Jephtha (Handel)

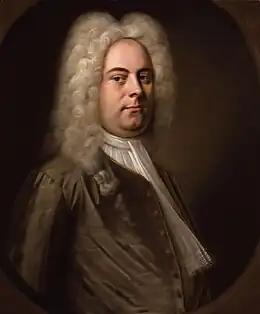
George Frideric Handel

Jephtha (HWV 70) is an oratorio (1751) by George Frideric Handel with an English language libretto by the Rev. Thomas Morell, based on the story of Jephtha in Judges (Chapter 11) and "Jephthes, sive Votum" ("Jeptha, or the Vow") (1554) by George Buchanan. Whilst writing "Jephtha", Handel was increasingly troubled by his gradual loss of sight, and this proved to be his last oratorio. In the autograph score, at the end of the chorus "How dark, O Lord, are thy decrees" he wrote "Reached here on 13 February 1751, unable to go on owing to weakening of the sight of my left eye."